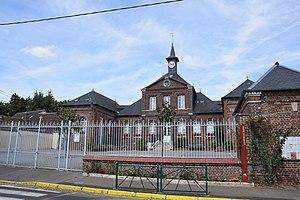
La Landelle est une commune française située dans le département de l'Oise en région Hauts-de-France.